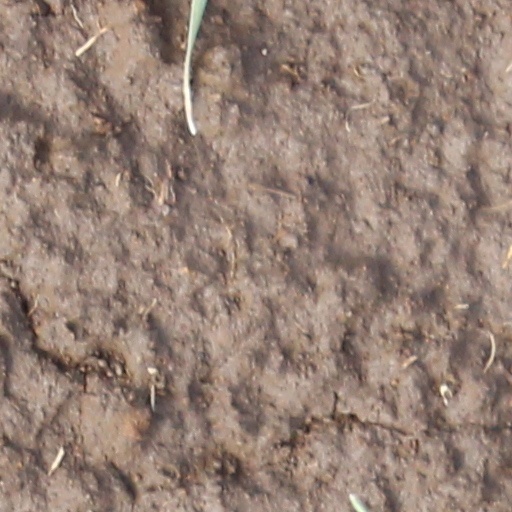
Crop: wheat